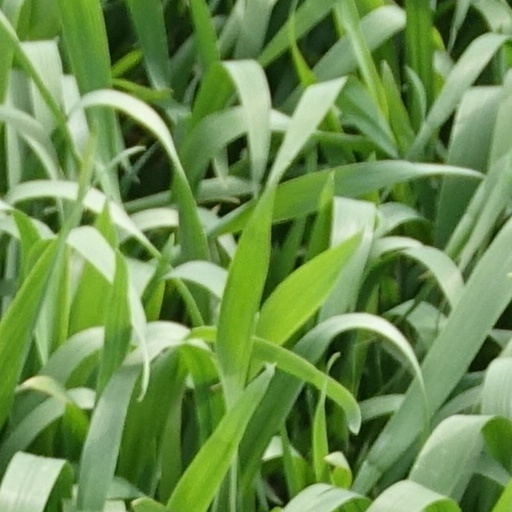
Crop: wheat